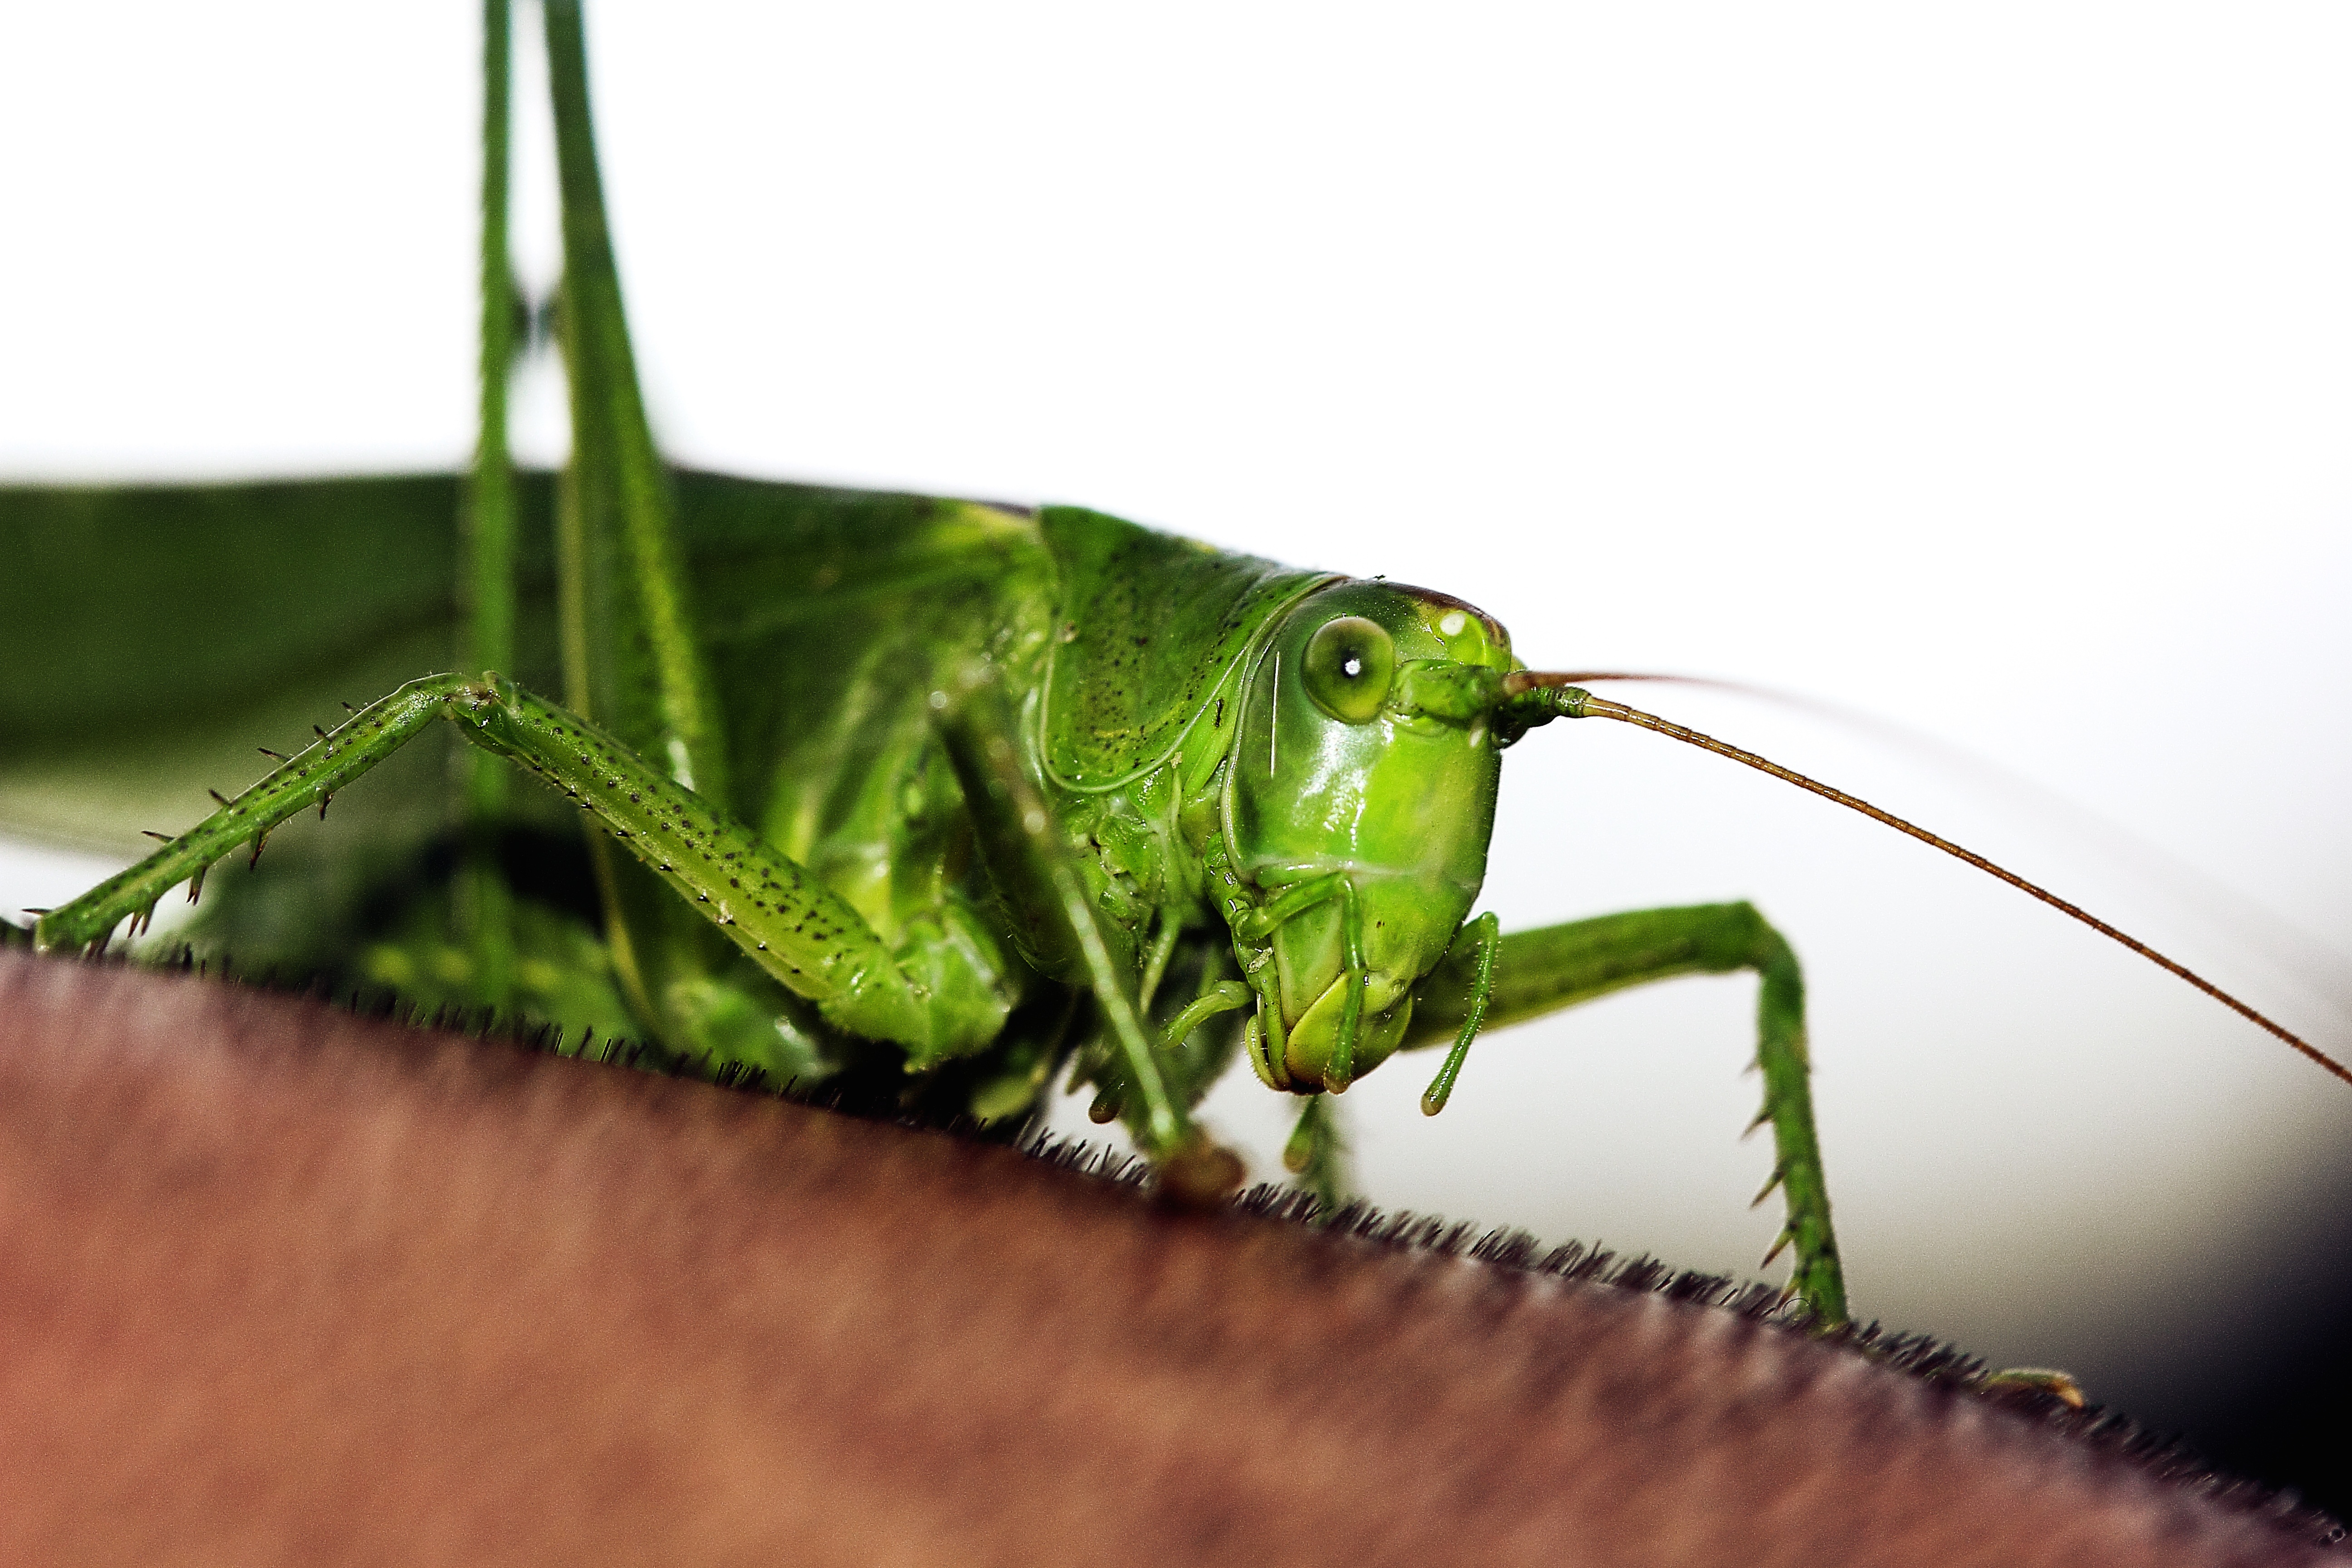
photography, green, insect, fauna, invertebrate, cricket, close up, grasshopper, locust, macro photography, arthropod, net winged insects, cricket like insect